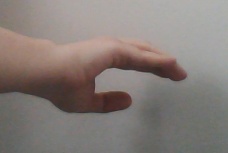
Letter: jeem